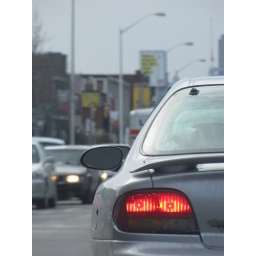
macro in traffic, looks like am in the street , but i am safe in bobbies car